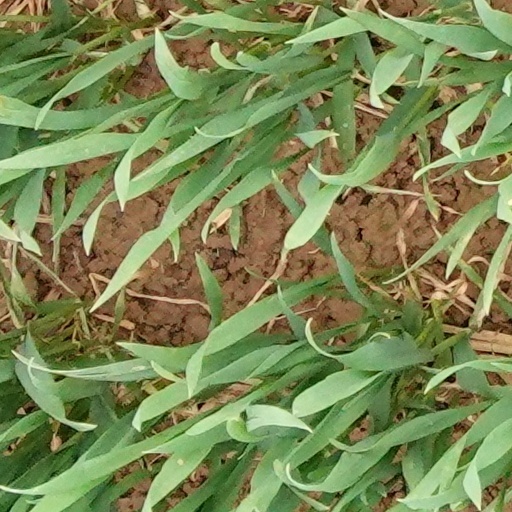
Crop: wheat